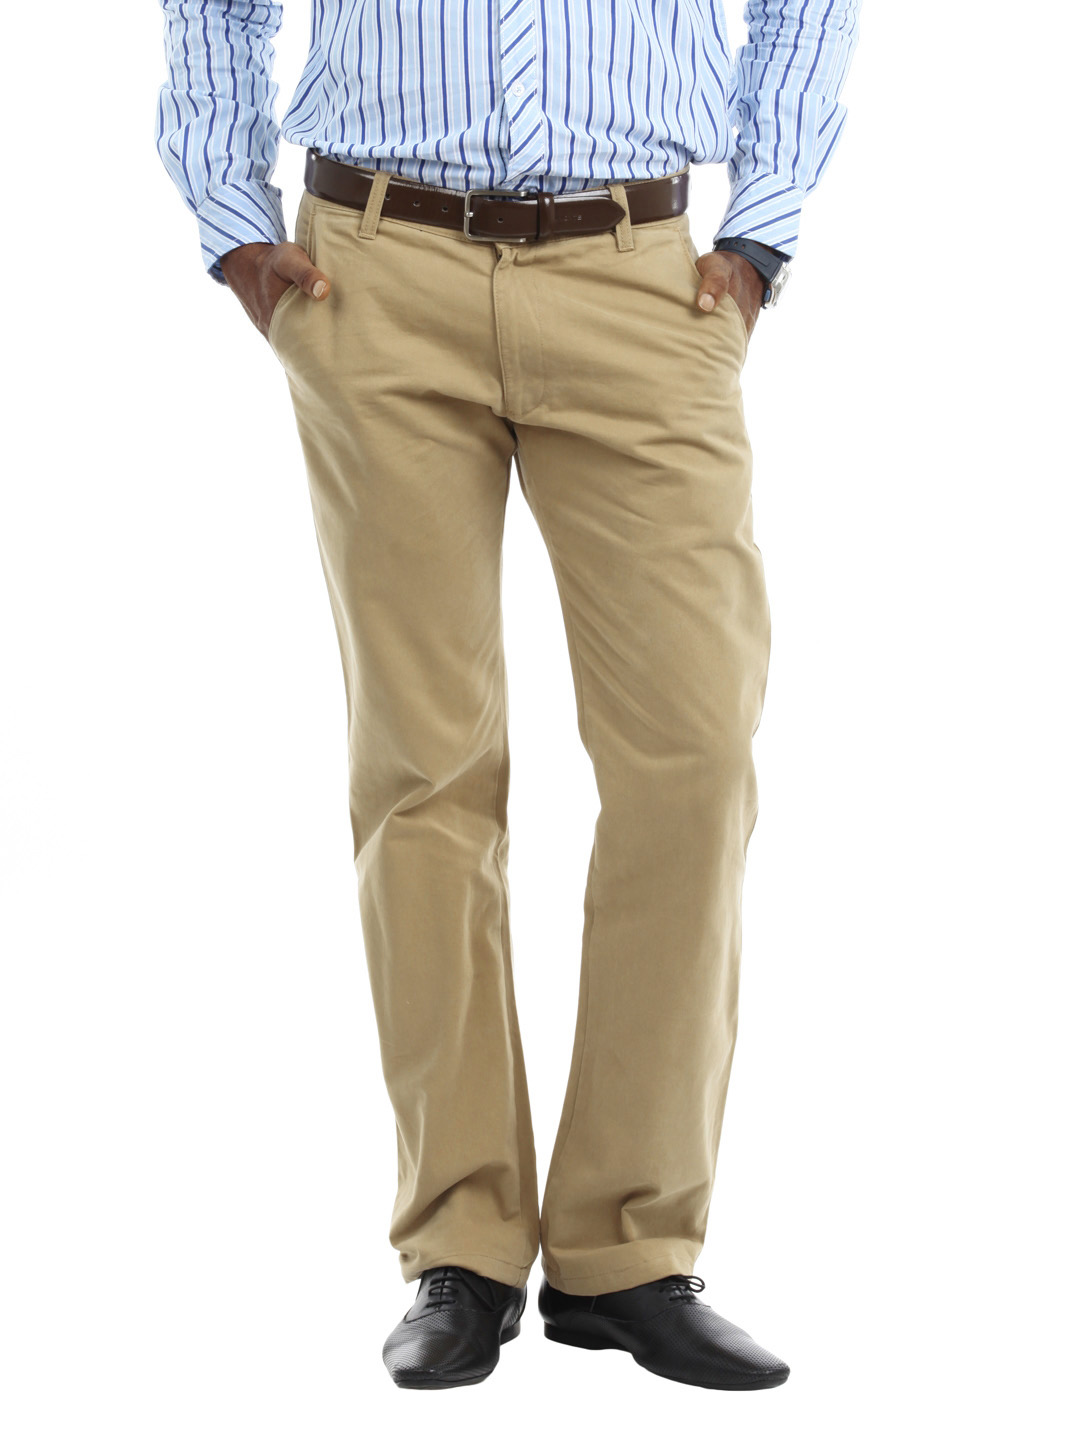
Highlander Men Khaki Chinos
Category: Apparel / Bottomwear / Trousers
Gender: Men
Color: Khaki
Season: Summer 2012
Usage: Casual